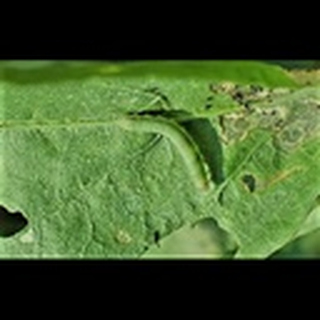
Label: cotton_army_worm